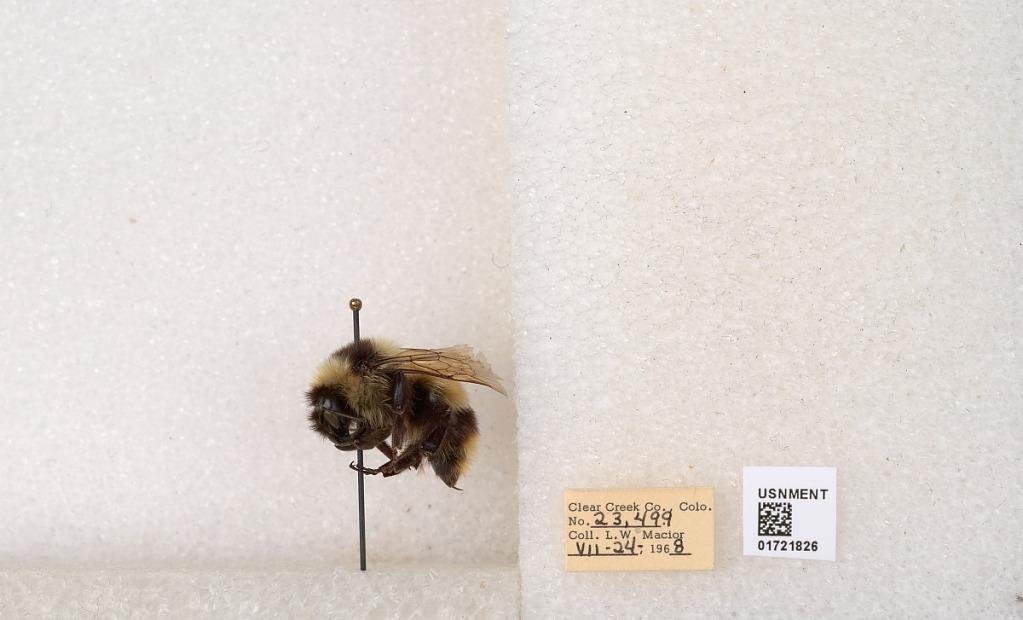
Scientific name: Bombus kirbyellus
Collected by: L. Macior
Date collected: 1968-7-24
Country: United States
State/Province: Colorado
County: Clear Creek
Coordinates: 39.6891, -105.644